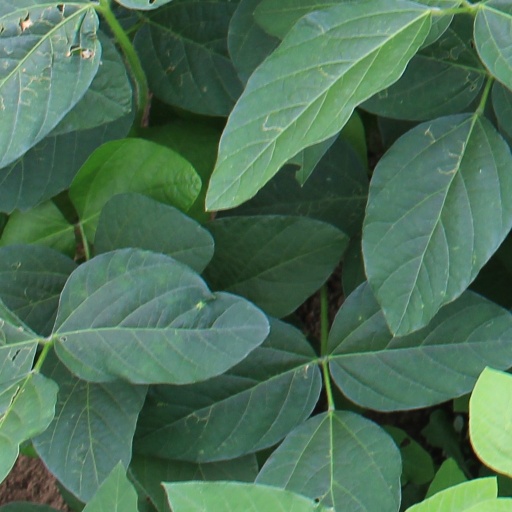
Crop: soybean